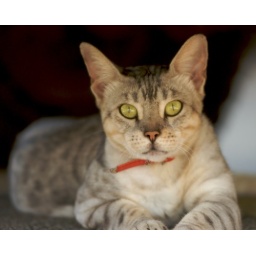
Pretty tiger stripped cat that was hanging around in Princeville